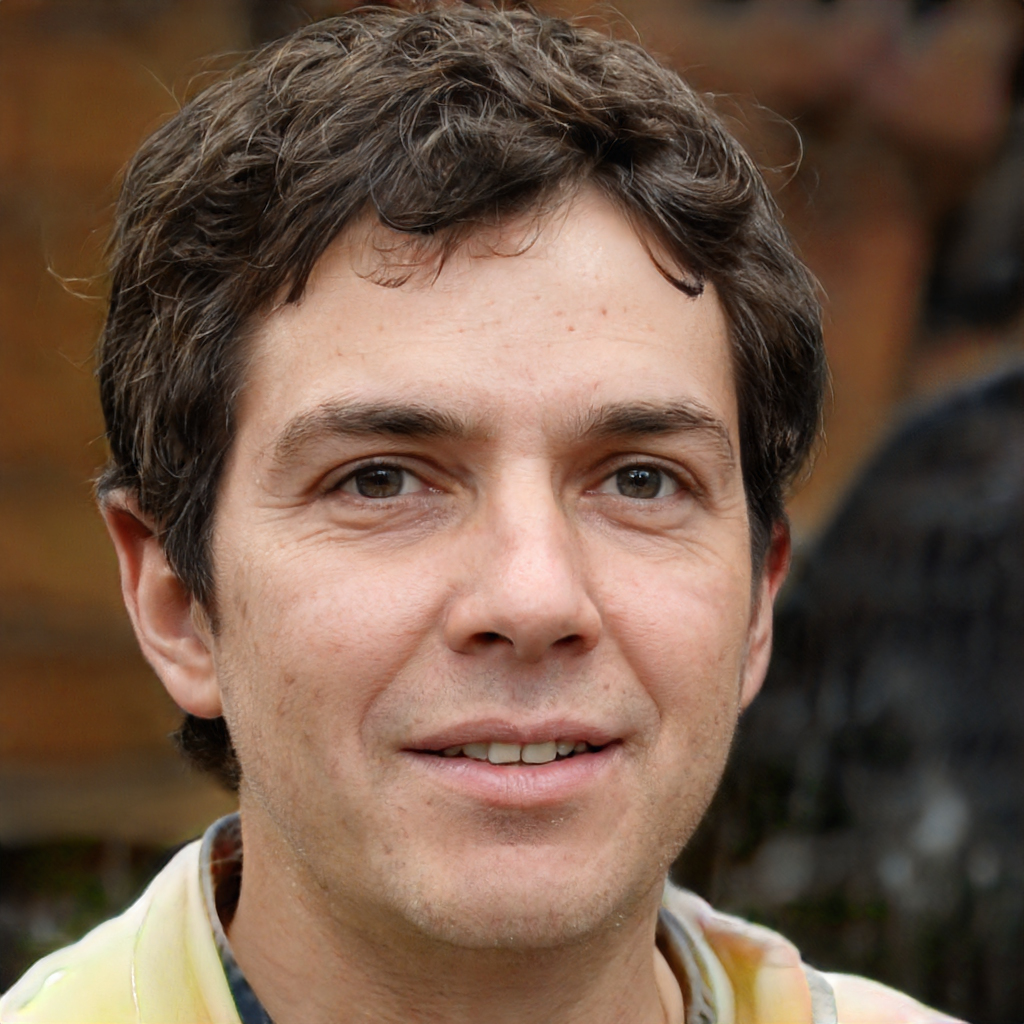
Gender: Male